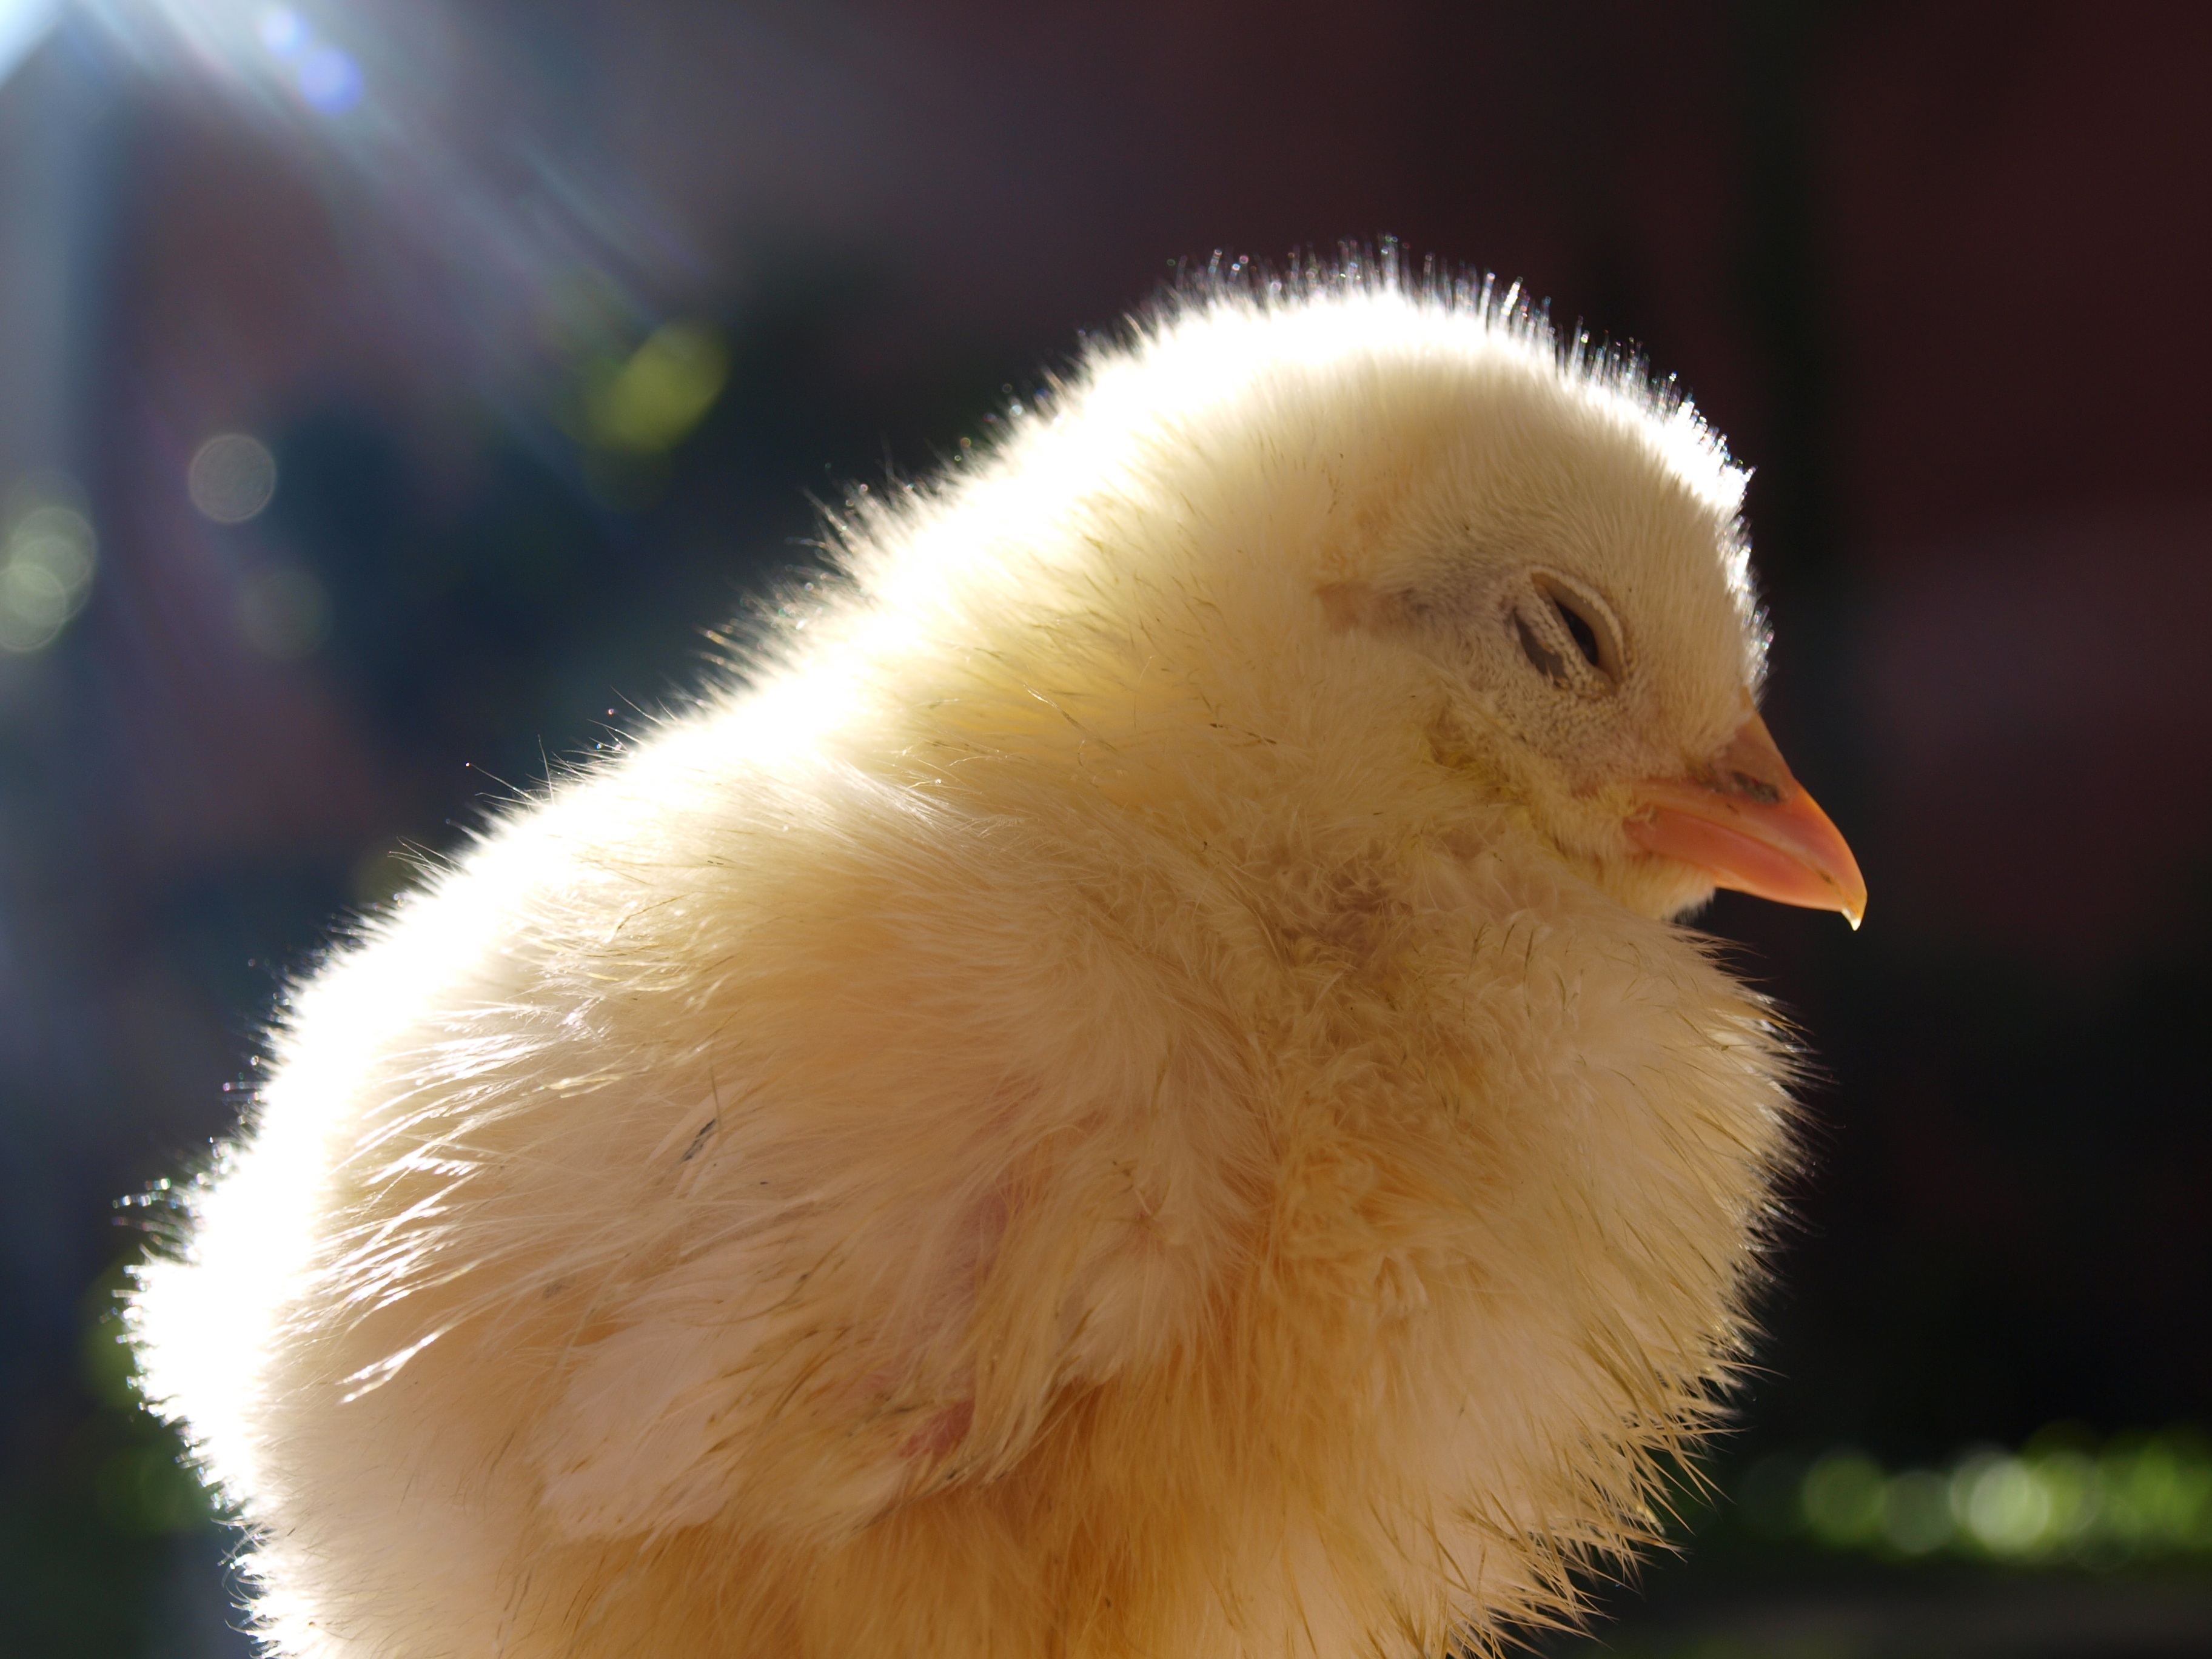
bird, wing, farm, cute, wildlife, young, fluffy, beak, livestock, small, yellow, baby, feather, chicken, fauna, egg, life, poultry, close up, duck, newborn, little, vertebrate, new, soft, chick, water bird, ducks geese and swans